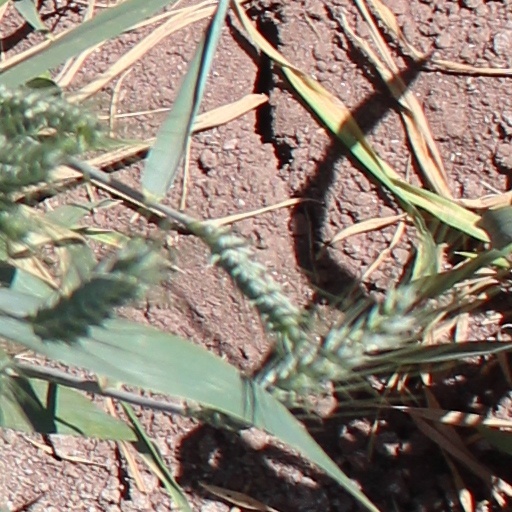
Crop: wheat